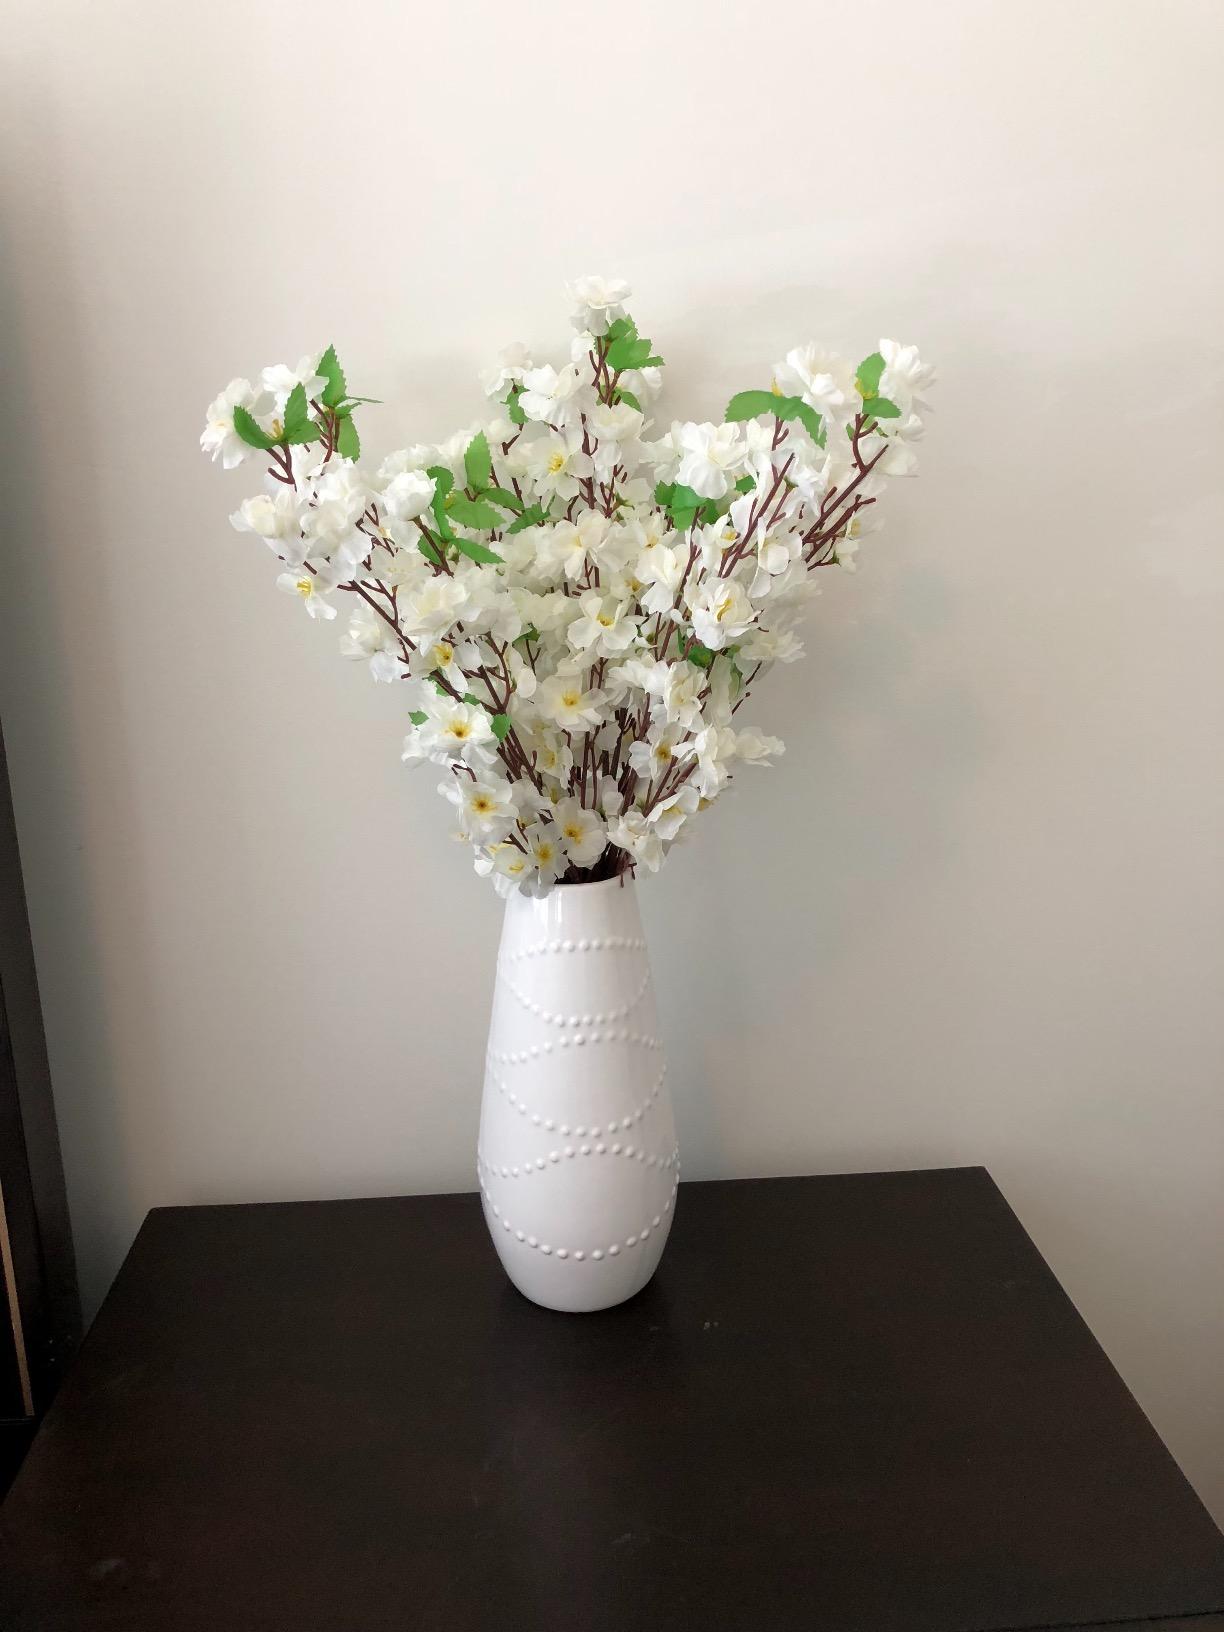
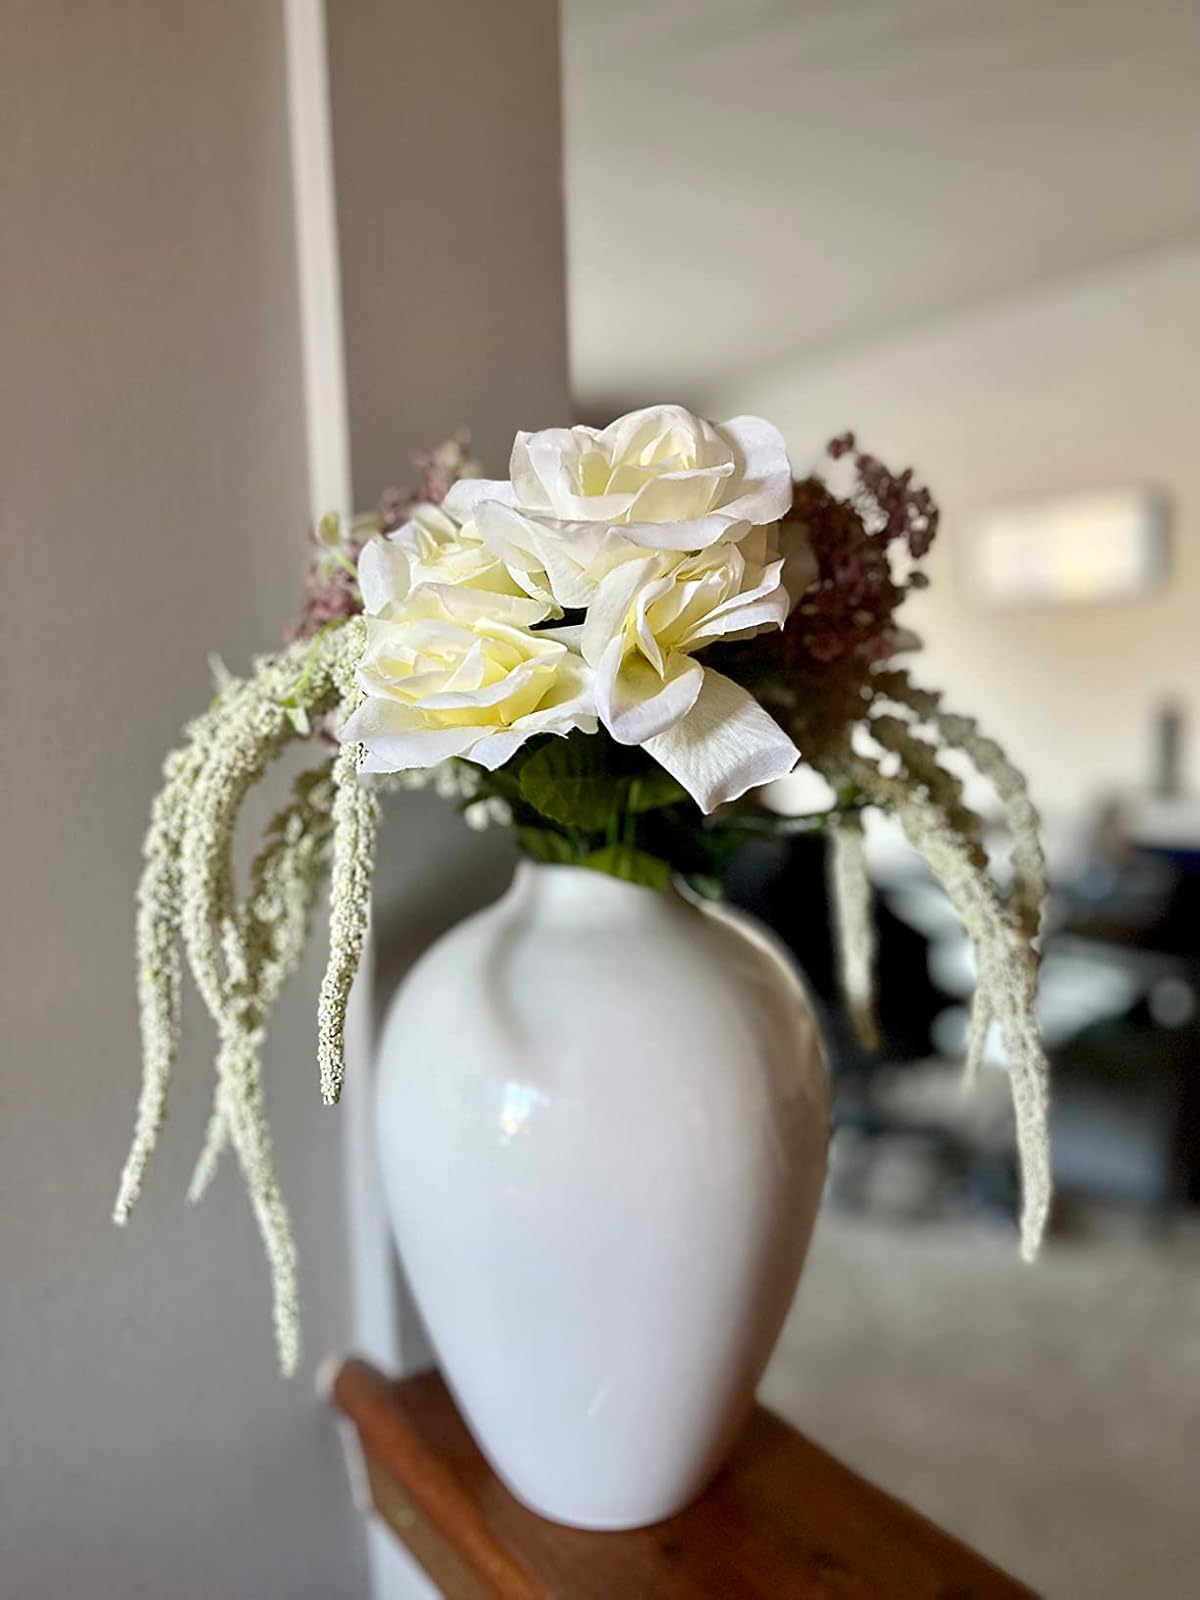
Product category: vase
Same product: no